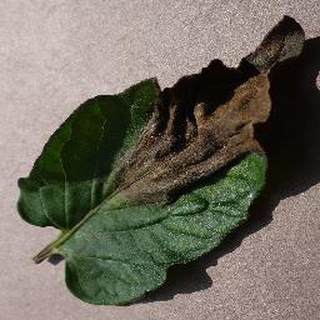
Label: tomato_late_blight